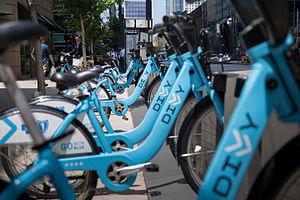
Chicago /ʃi.ka.ɡo/ est la troisième ville des États-Unis par sa population et est située dans le Nord-Est de l'État de l'Illinois. C'est la plus grande ville de la région du Midwest, dont elle forme le principal centre économique et culturel. Chicago se trouve sur la rive sud-ouest du lac Michigan, un des cinq Grands Lacs d'Amérique du Nord. Les rivières Chicago et Calumet traversent la ville.